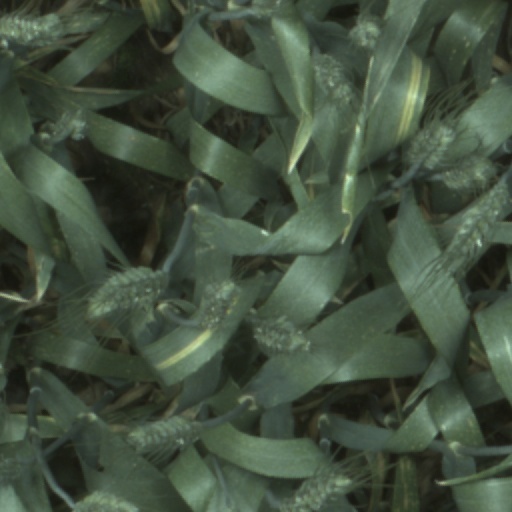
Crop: wheat